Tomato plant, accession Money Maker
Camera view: horizontal (90 deg, fisheye); turntable rotation: 0 degrees
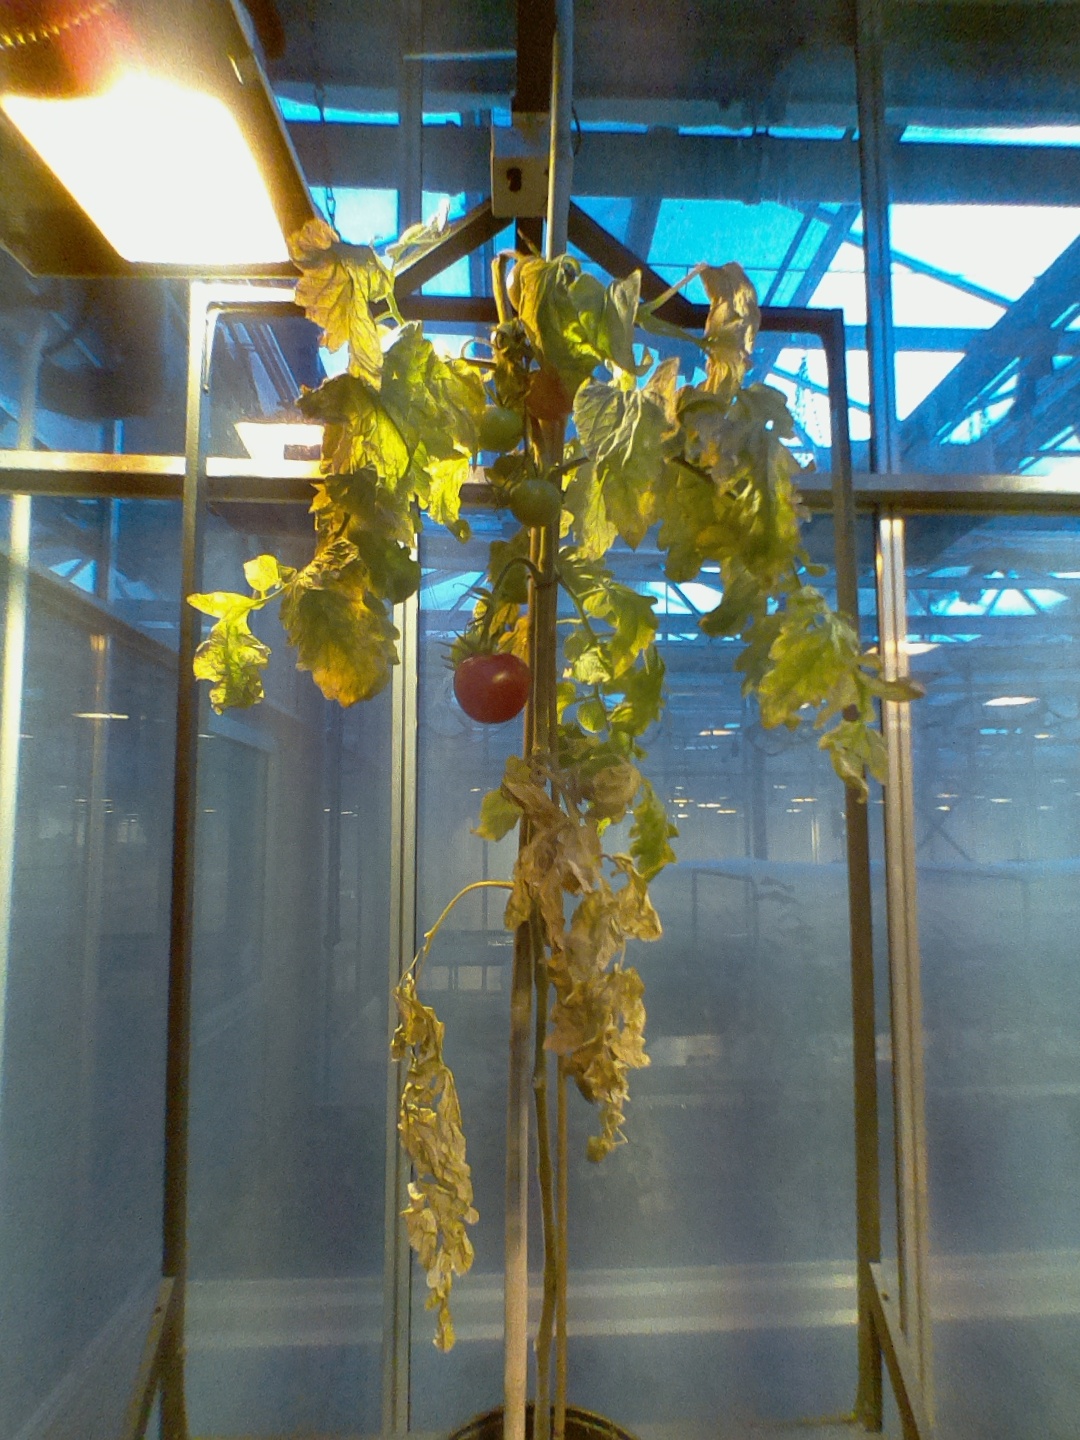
BBCH growth stage 83: 30%-40% of fruits show typical fully ripe color